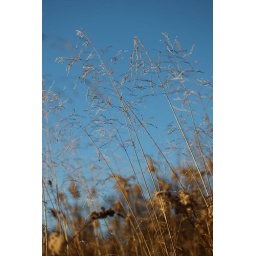
grass against sky